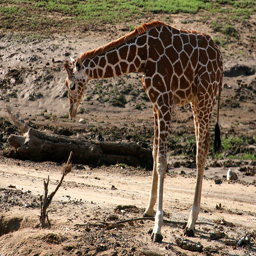
A giraffe standing in a dirt field next to a  small dead tree.
A giraffe is looking down at a branch.
A giraffe stands and leans down toward a dead branch.
A giraffe is looking down at the ground.
a giraffe leaning over a little tiny tree